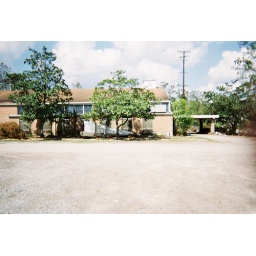
Storm affected church - steeple on ground in foreground